Turtle Bayou Resolutions

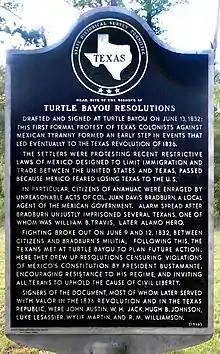
Turtle Bayou Resolutions historical marker

Taking advantage of this favorable news, they verbally aligned themselves with the Federalist cause by composing the Turtle Bayou Resolutions, which explained their attack against the Centralist troops at Anahuac. They explained that they were not lawless Anglos attacking a Mexican garrison, but that they were Federalist sympathizers opposing a Centralist commandant as part of the civil war that had been in progress for two years between the Centralist administration of Anastasio Bustamante and those wanting to return to the Federalist Constitution of 1824.